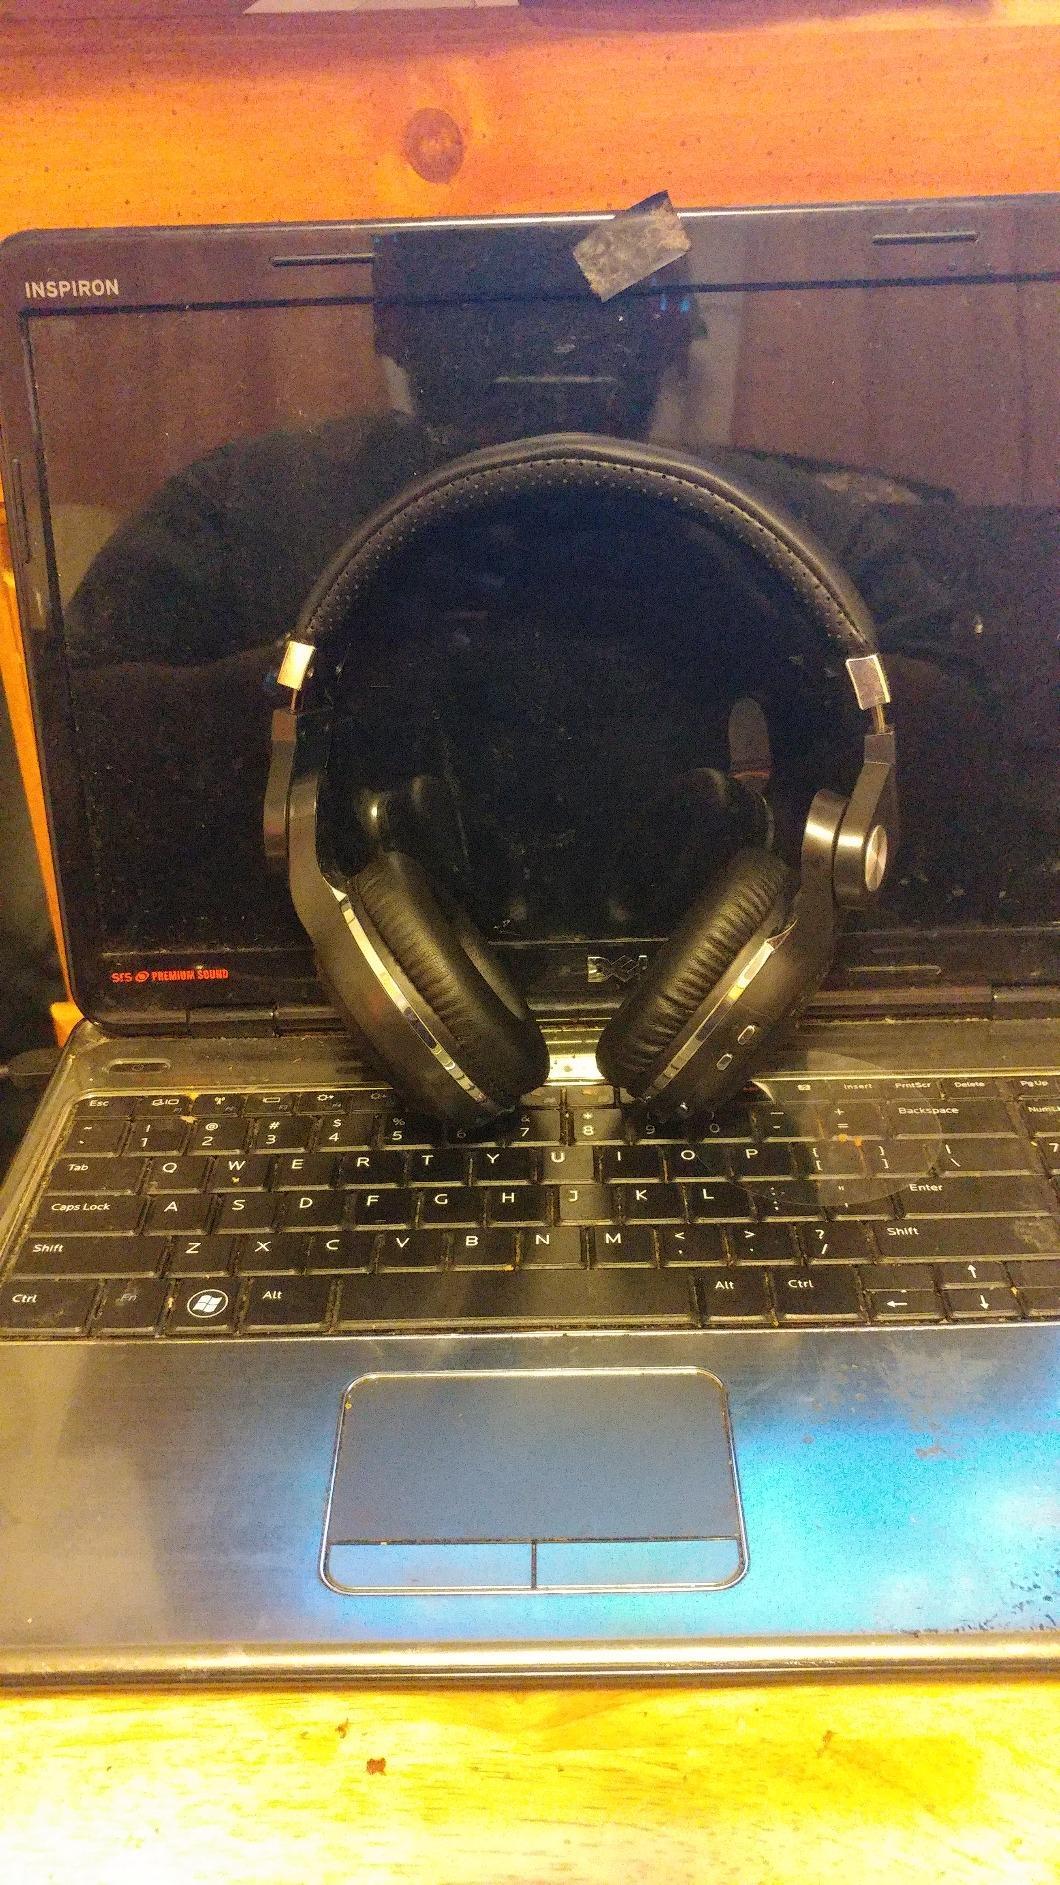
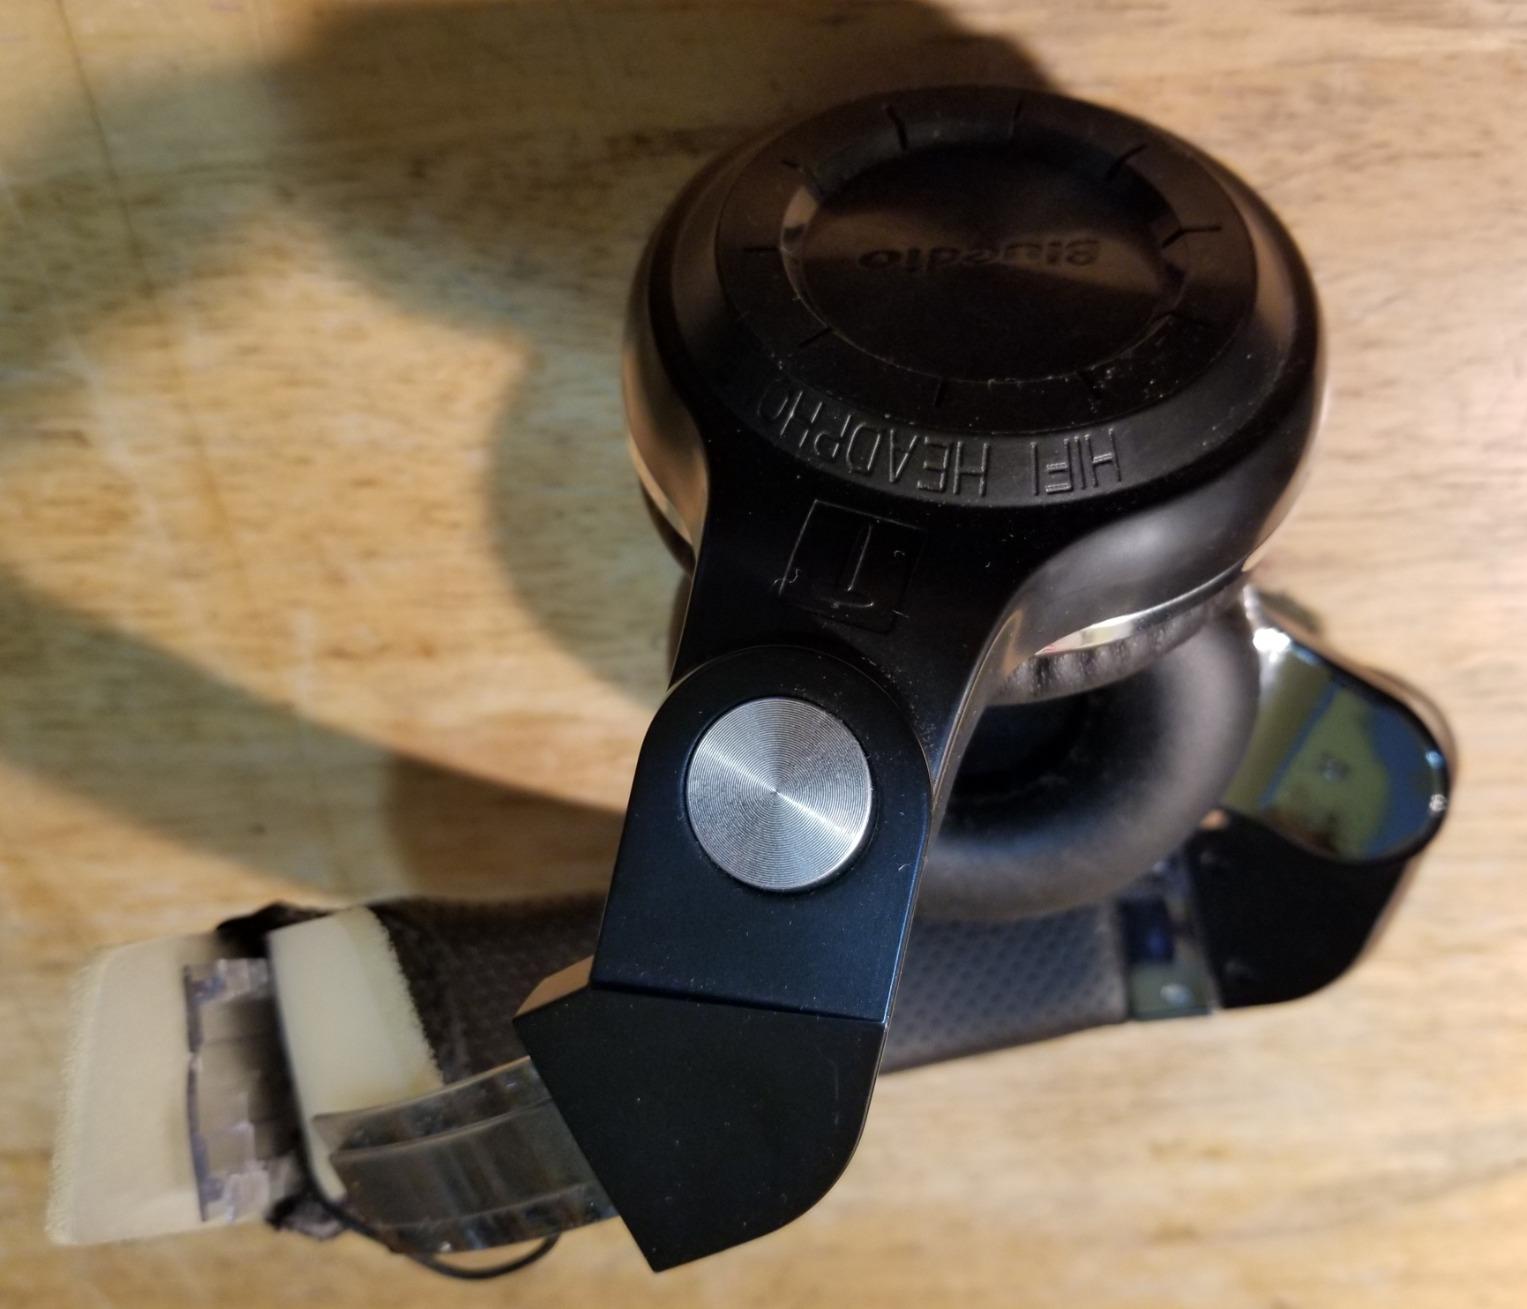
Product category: headphones
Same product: yes